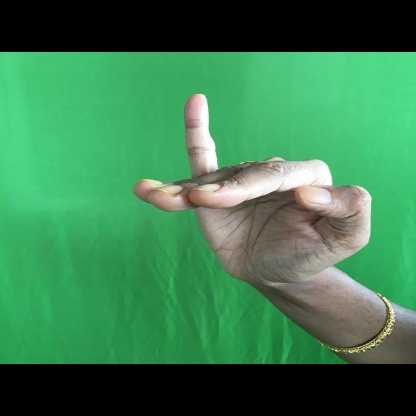
Mudra: Hamsapaksha